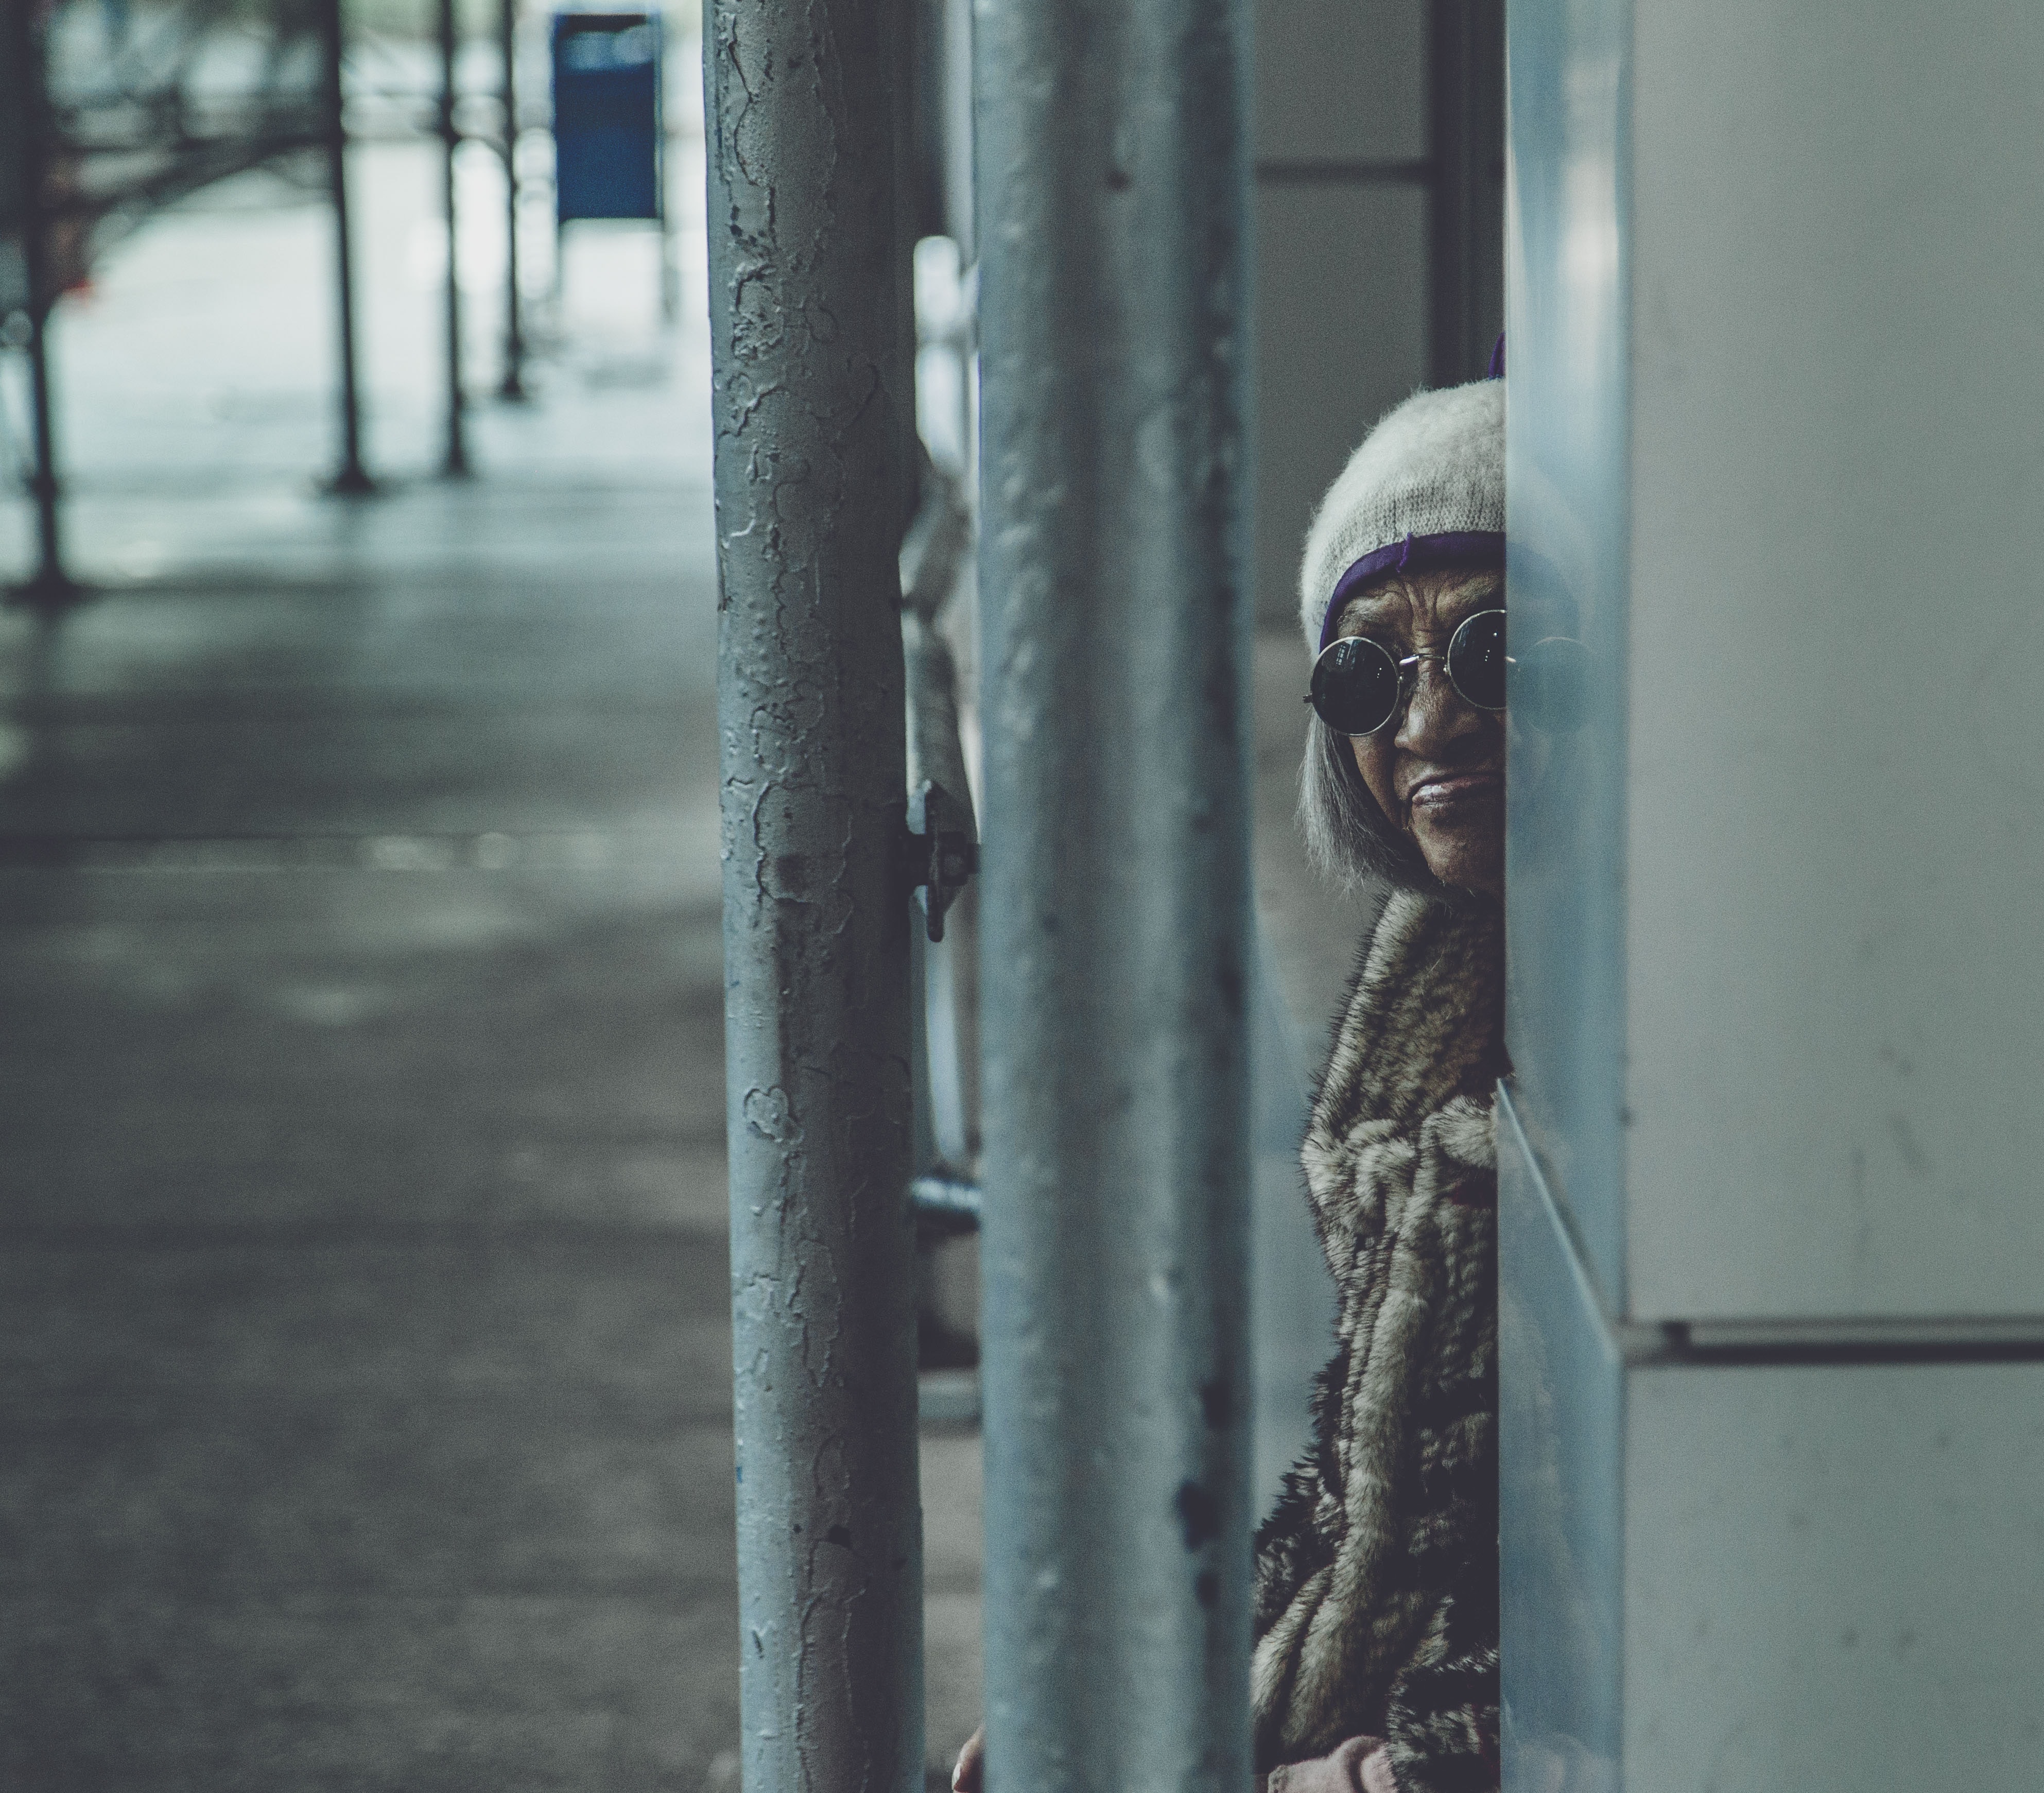
snapshot, water, wood, window, tree, street